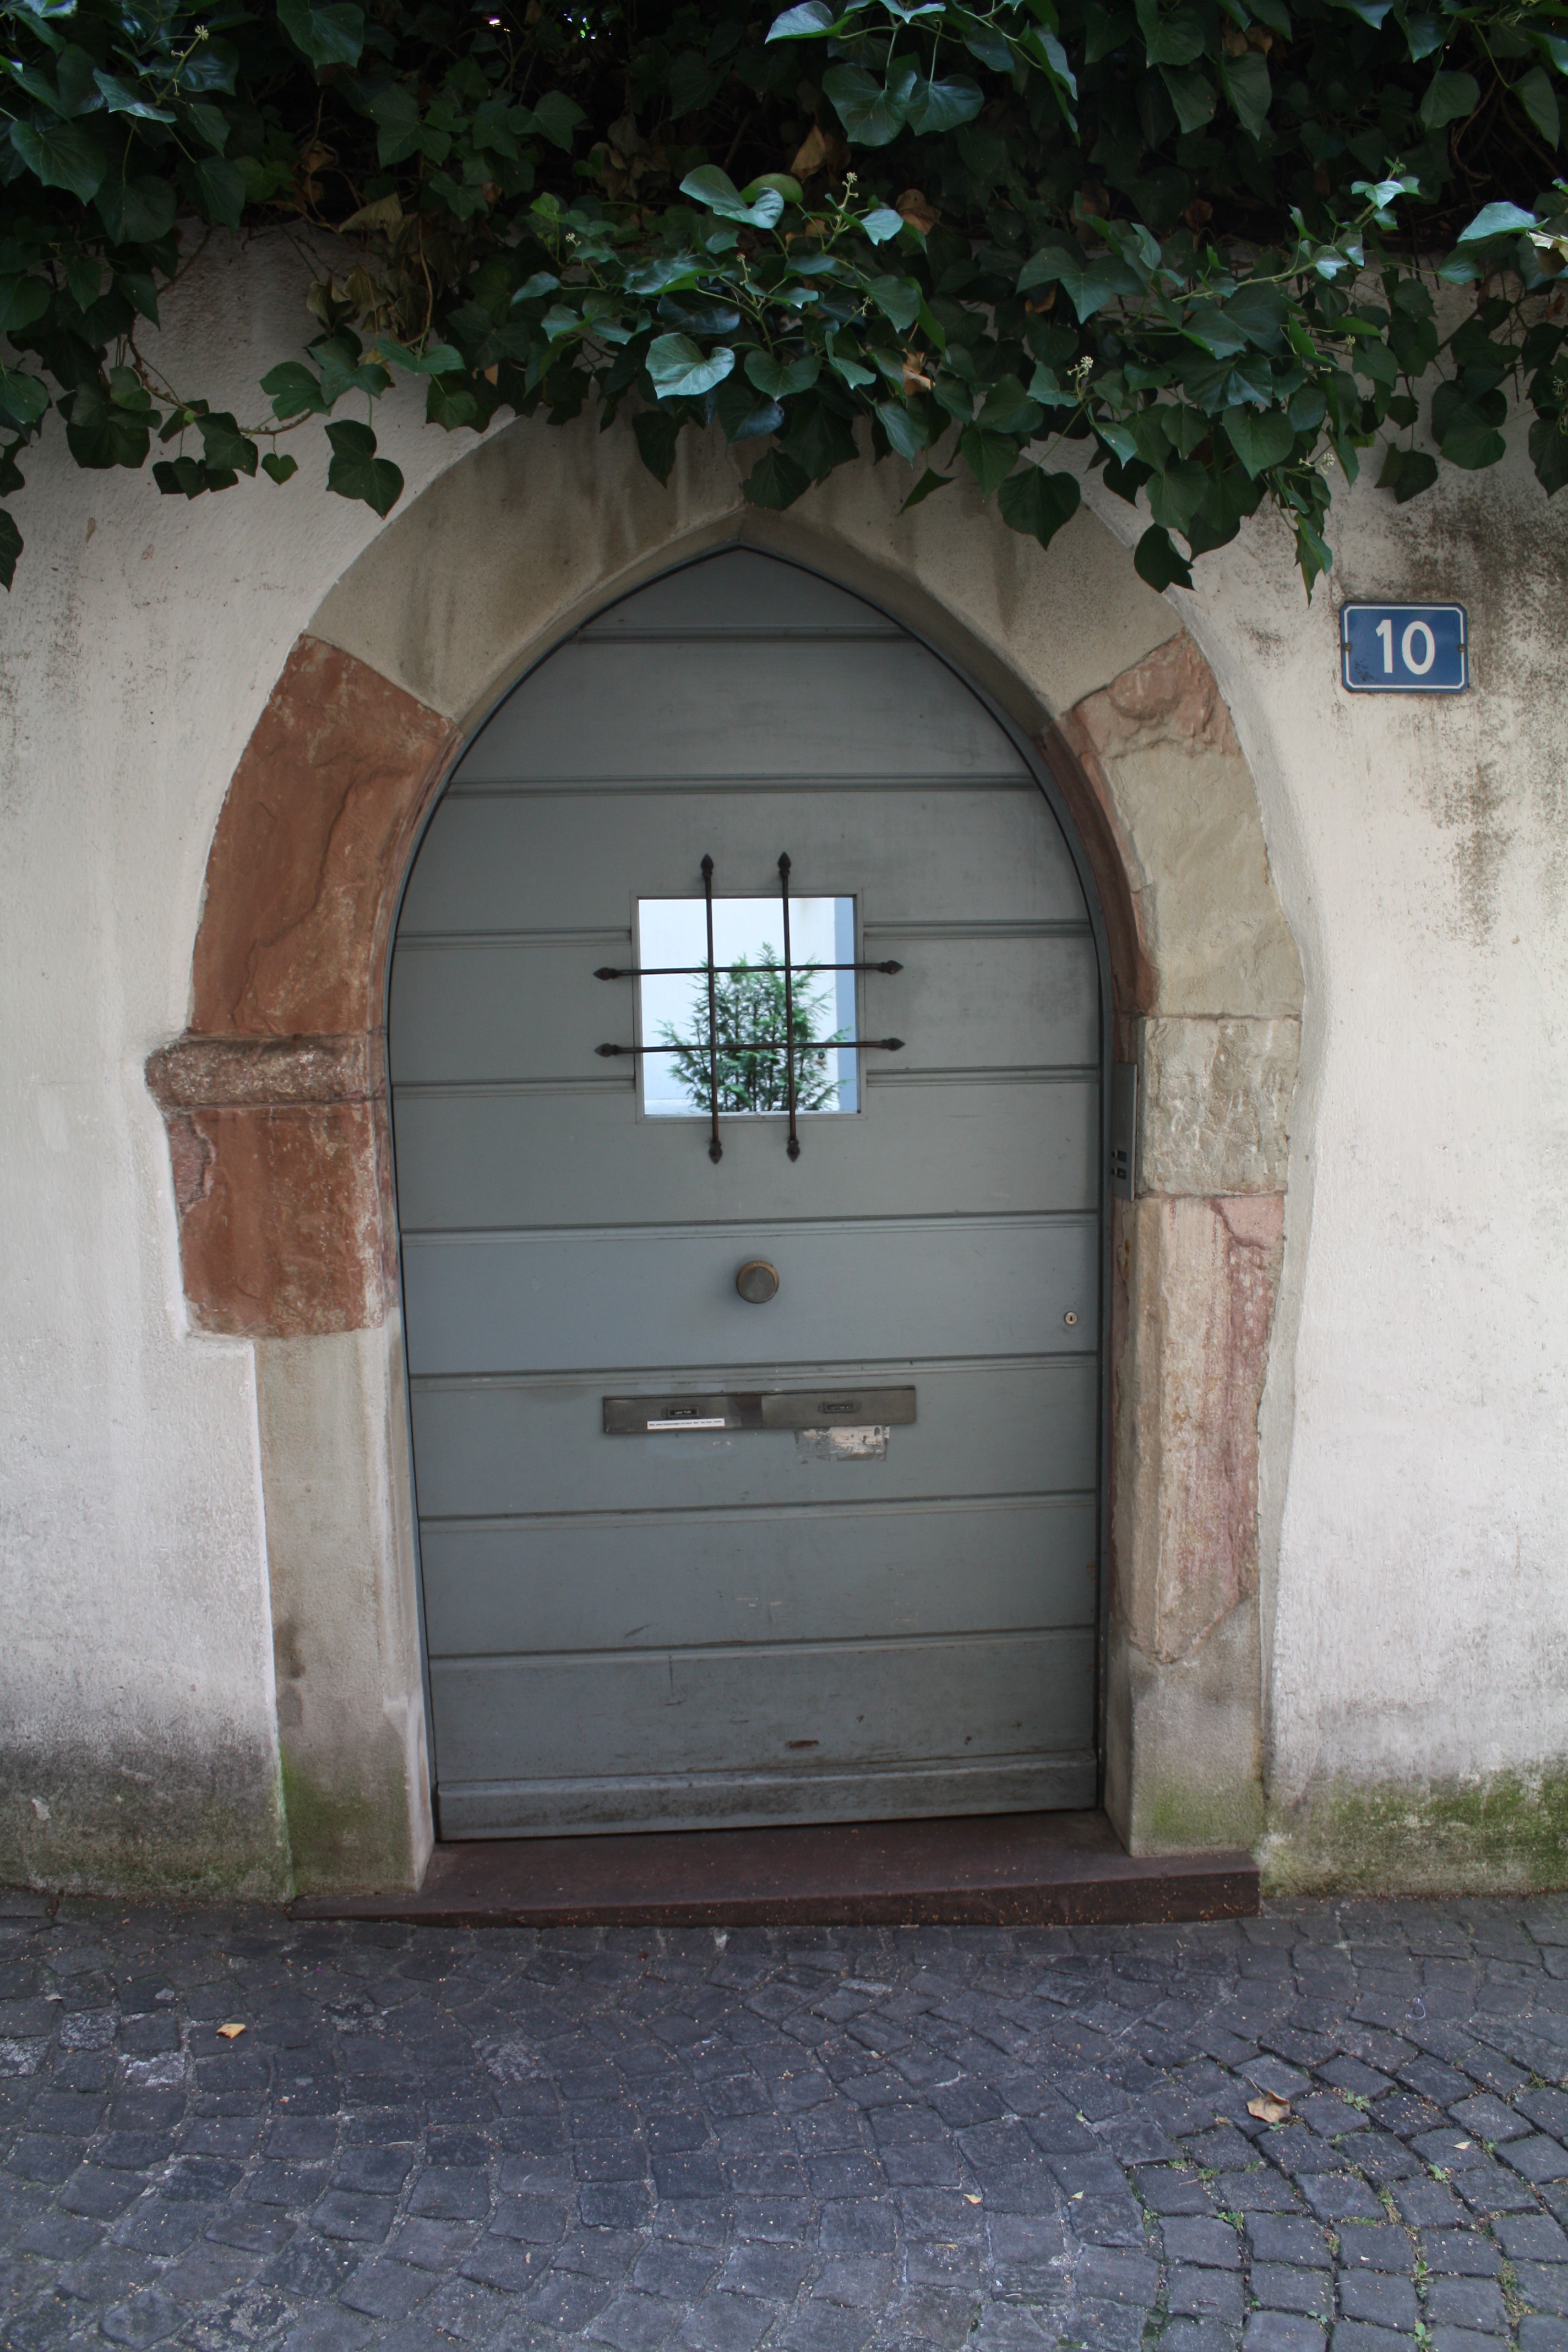
architecture, house, building, home, arch, mediterranean, facade, chapel, door, front door, estate, house entrance, entrance door